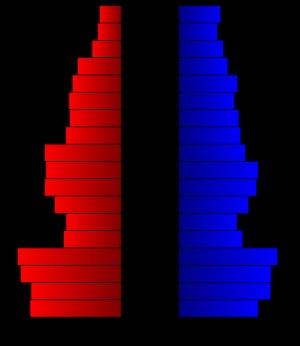
Le comté de Lamb, en anglais : Lamb County, est un comté situé dans le nord de l'État du Texas aux États-Unis. Fondé le 19 novembre 1876, son siège de comté est la ville de Littlefield. Selon le recensement des États-Unis de 2010, sa population est de 13 977 habitants, estimée, en 2017, à 13 210 habitants. Le comté a une superficie de 2 636 km², dont 2 632 km² en surfaces terrestres. Il est nommé en l'honneur de George A. Lamb, un soldat qui est mort dans la bataille de San Jacinto.